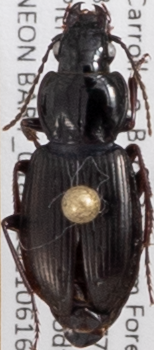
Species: Pterostichus pensylvanicus
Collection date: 2021-06-16
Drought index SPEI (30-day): -2.09
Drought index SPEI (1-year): -1.13
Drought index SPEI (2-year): -0.8